Enchanted Rock

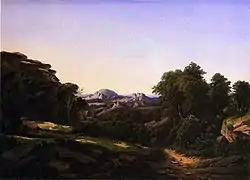
Enchanted Rock near Fredericksburg by Hermann Lungkwitz, 1864, oil on canvas

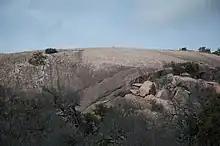
View of Little Rock

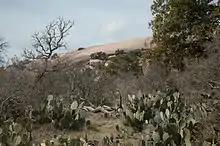
View of Enchanted Rock from base camp

Archaeological evidence indicates human visitation at the rock going back at least 11,000 years, per the book "The Enchanted Rock" published in 1999 by Ira Kennedy: